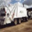
Label: truck